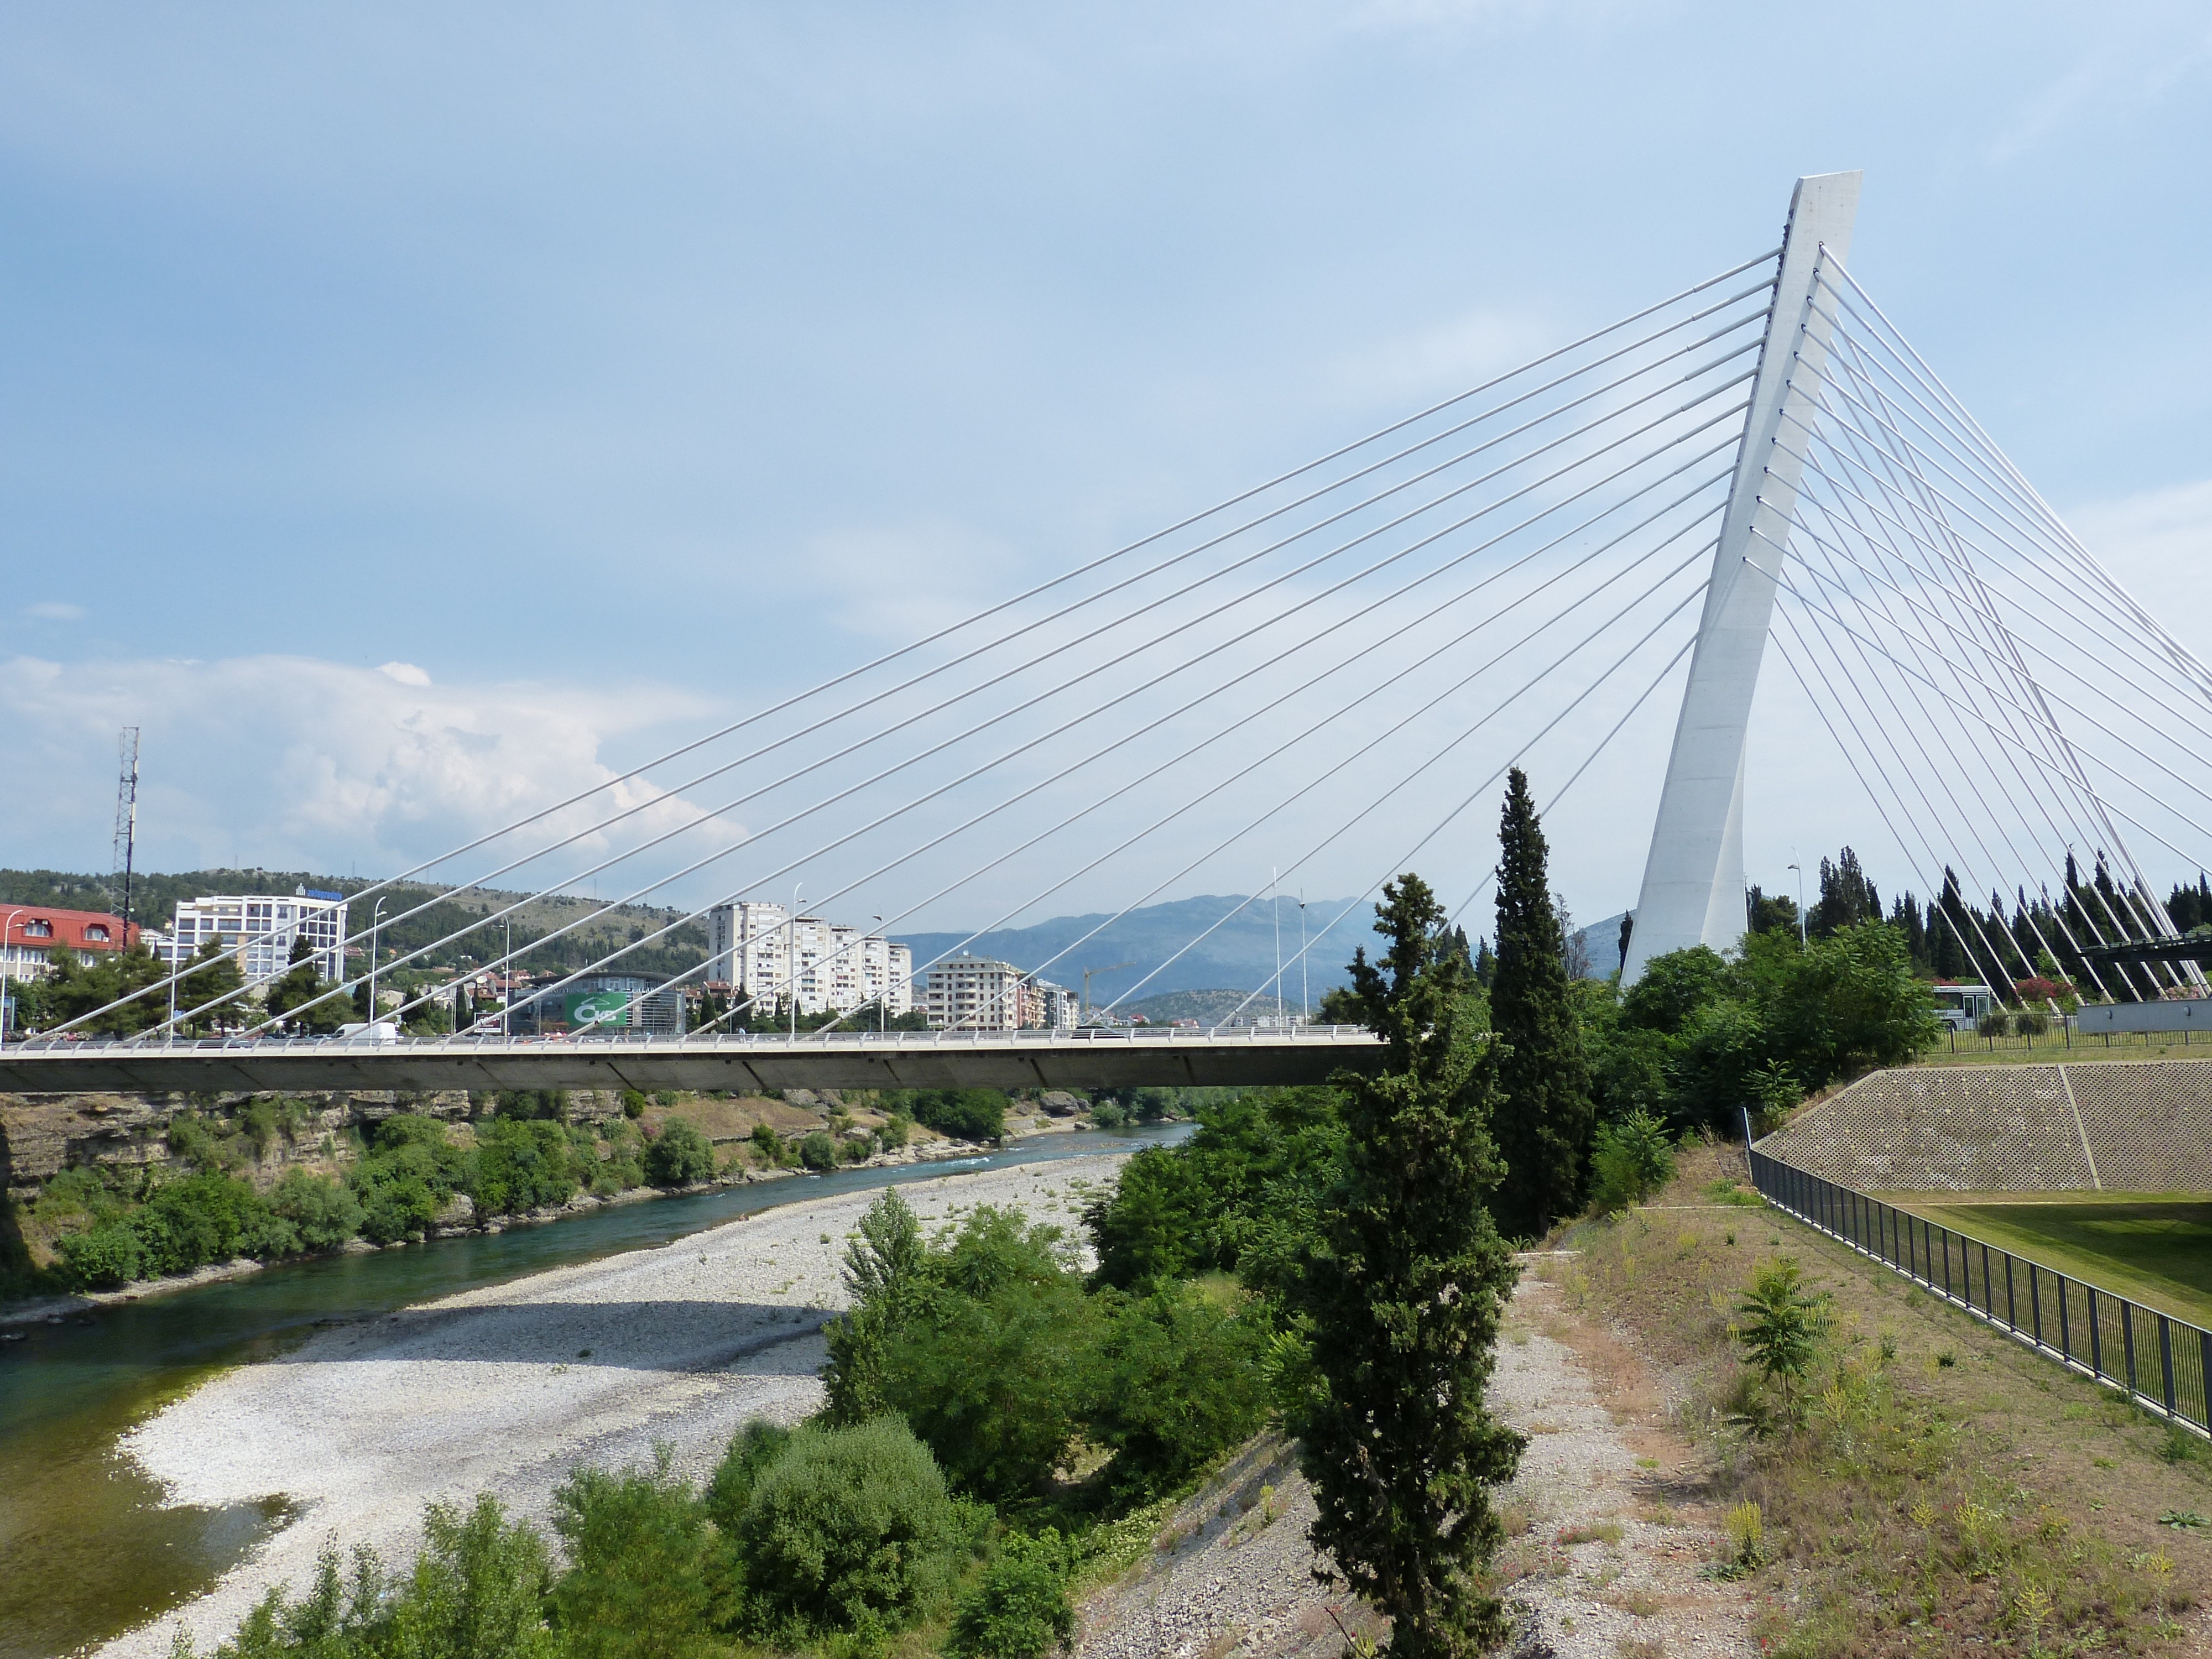
bridge, city, river, suspension bridge, transport, landmark, stadium, capital, mountains, montenegro, cable stayed bridge, arch bridge, balkan, podgorica, skyway, nonbuilding structure, sport venue